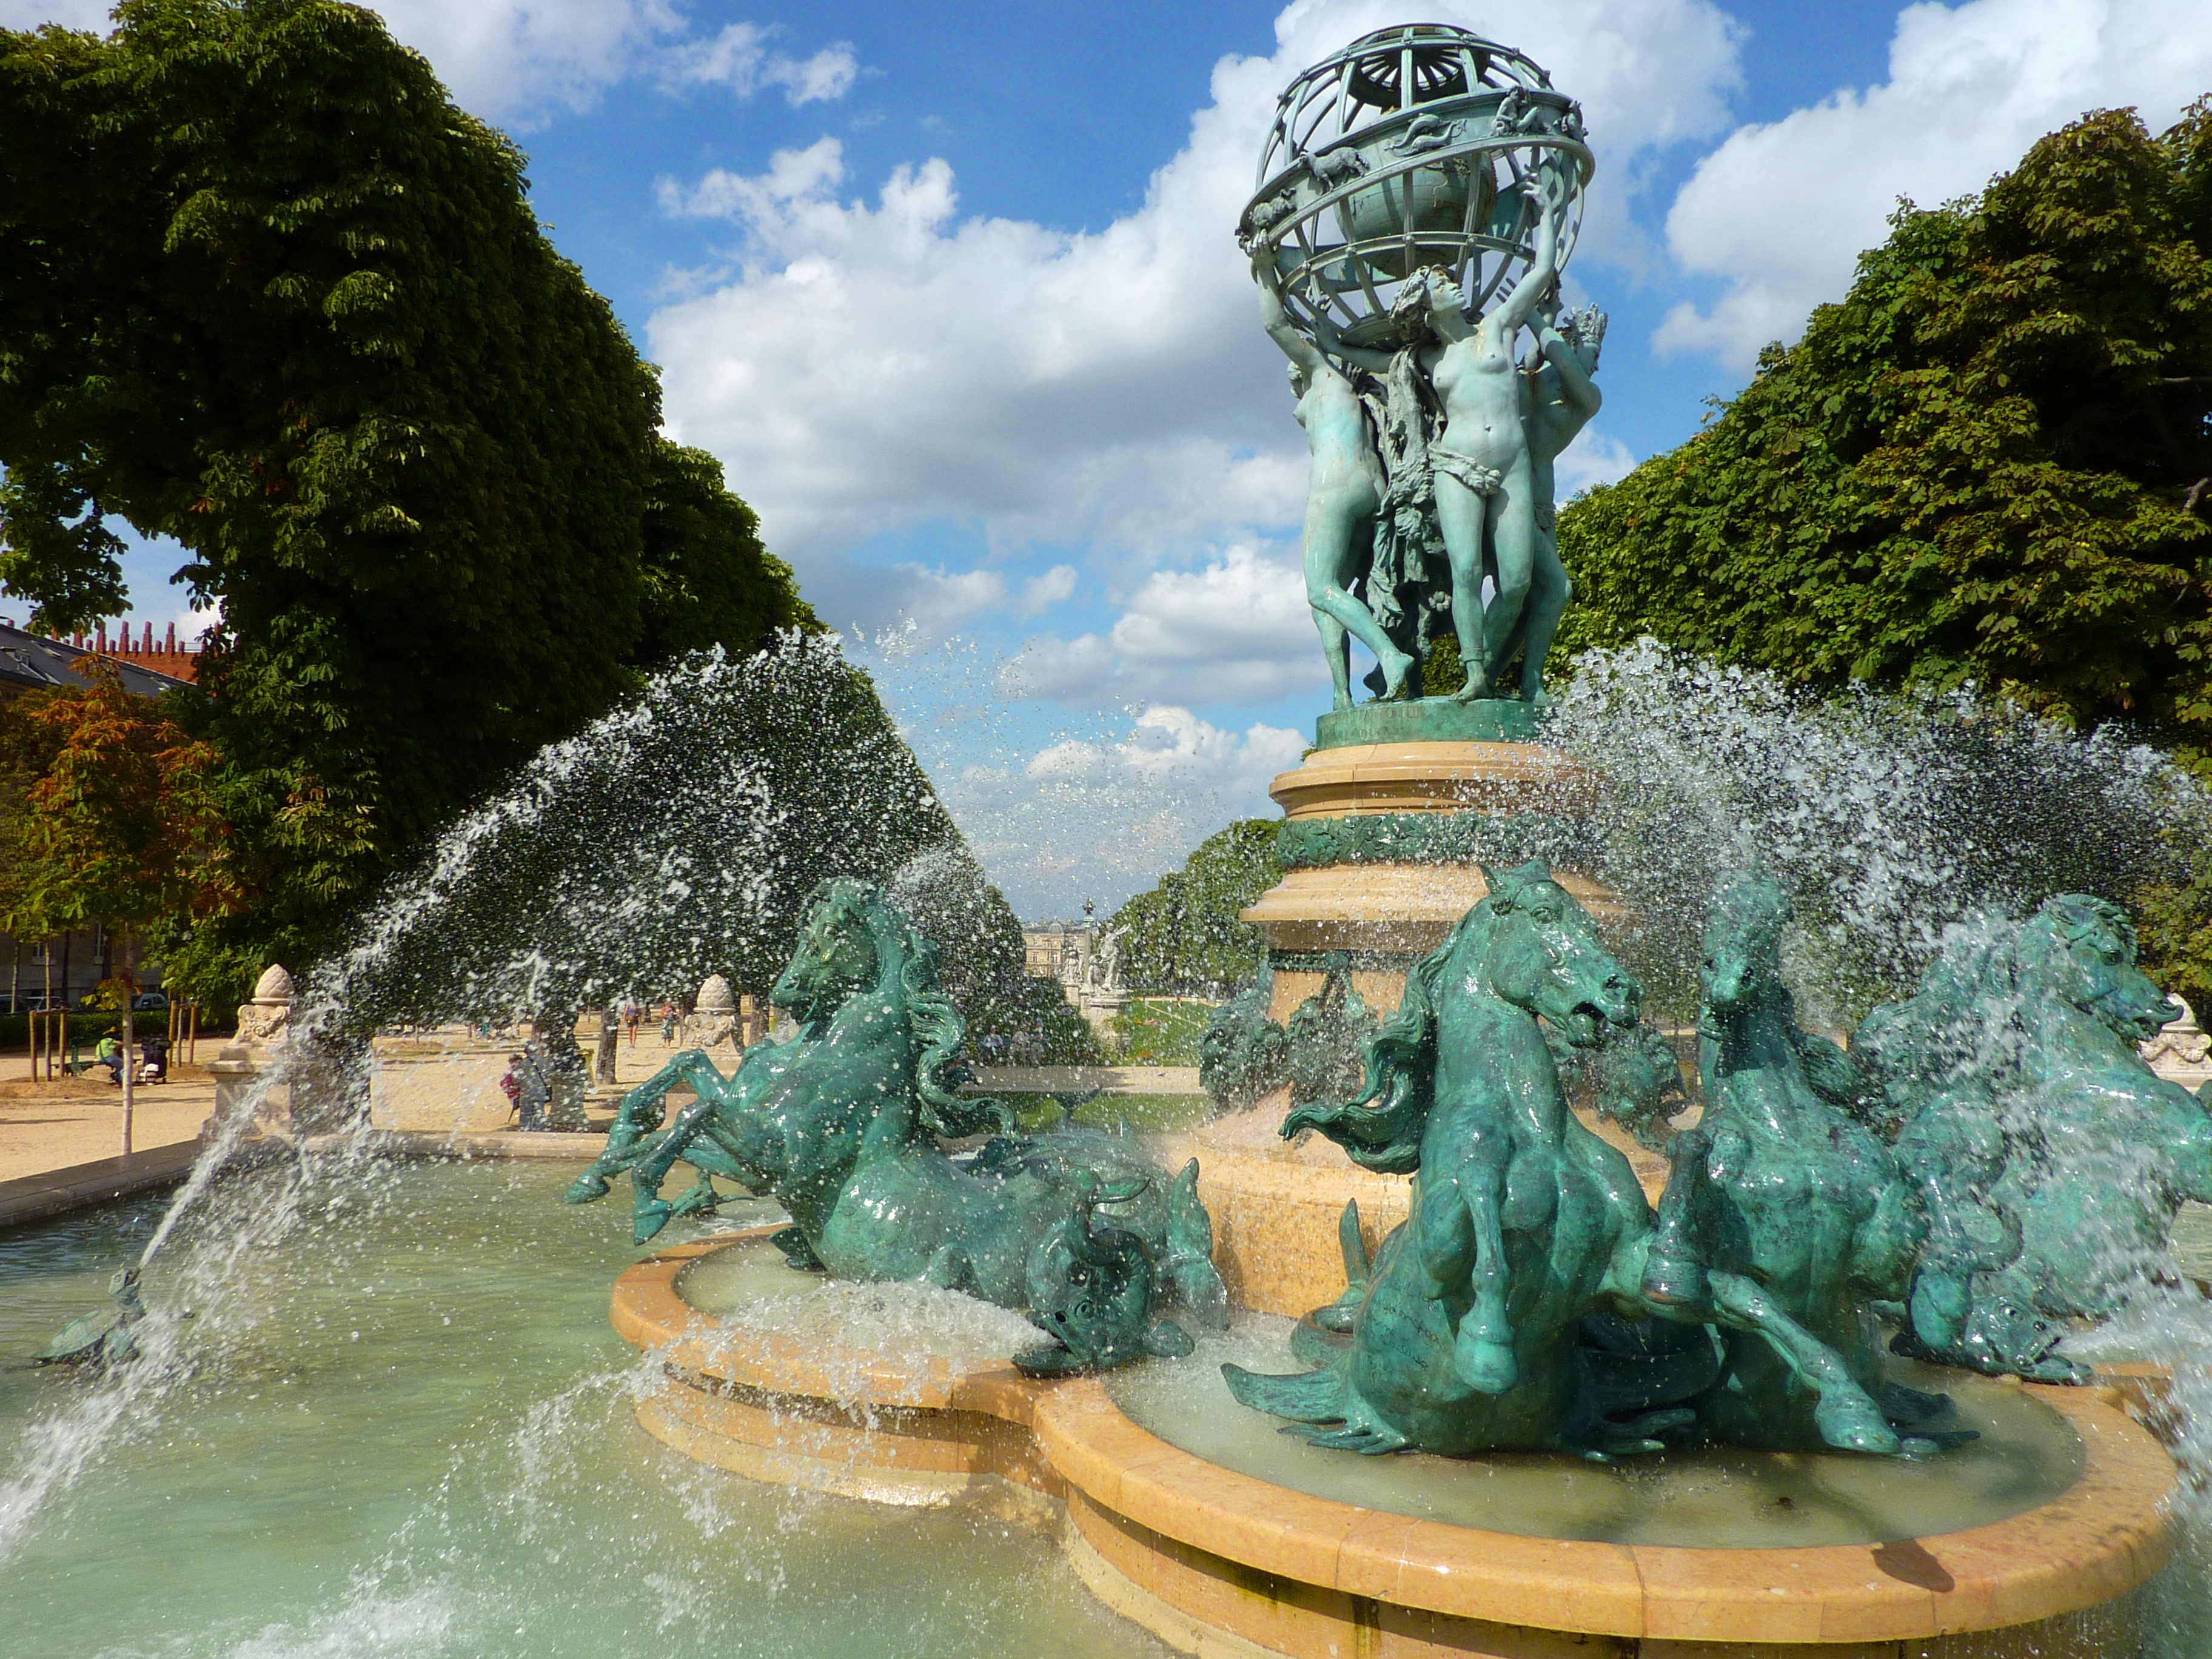
water, stone, monument, vacation, recreation, statue, amusement park, park, landmark, fig, sculpture, angel, art, achitecture, fountain, mood, water feature, stone sculpture